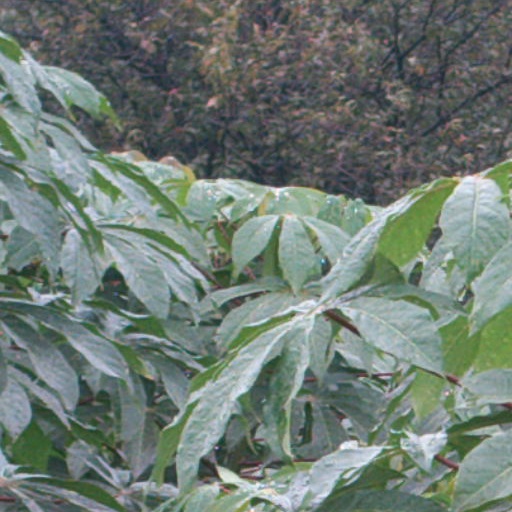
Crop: cassava